Angelo Schiavio

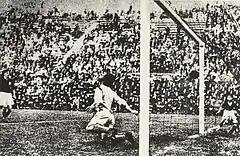
Schiavio scoring against Czechoslovakia in the 1934 World Cup Final.

Schiavio made his debut for the Italy national football team in November 1925, when he was 20 years old; he marked the occasion by scoring both goals in a 2–1 win over Yugoslavia in Padova. He participated in the 1928 Olympic Games, scoring 4 goals in 4 games as Italy won a bronze medal in the tournament.